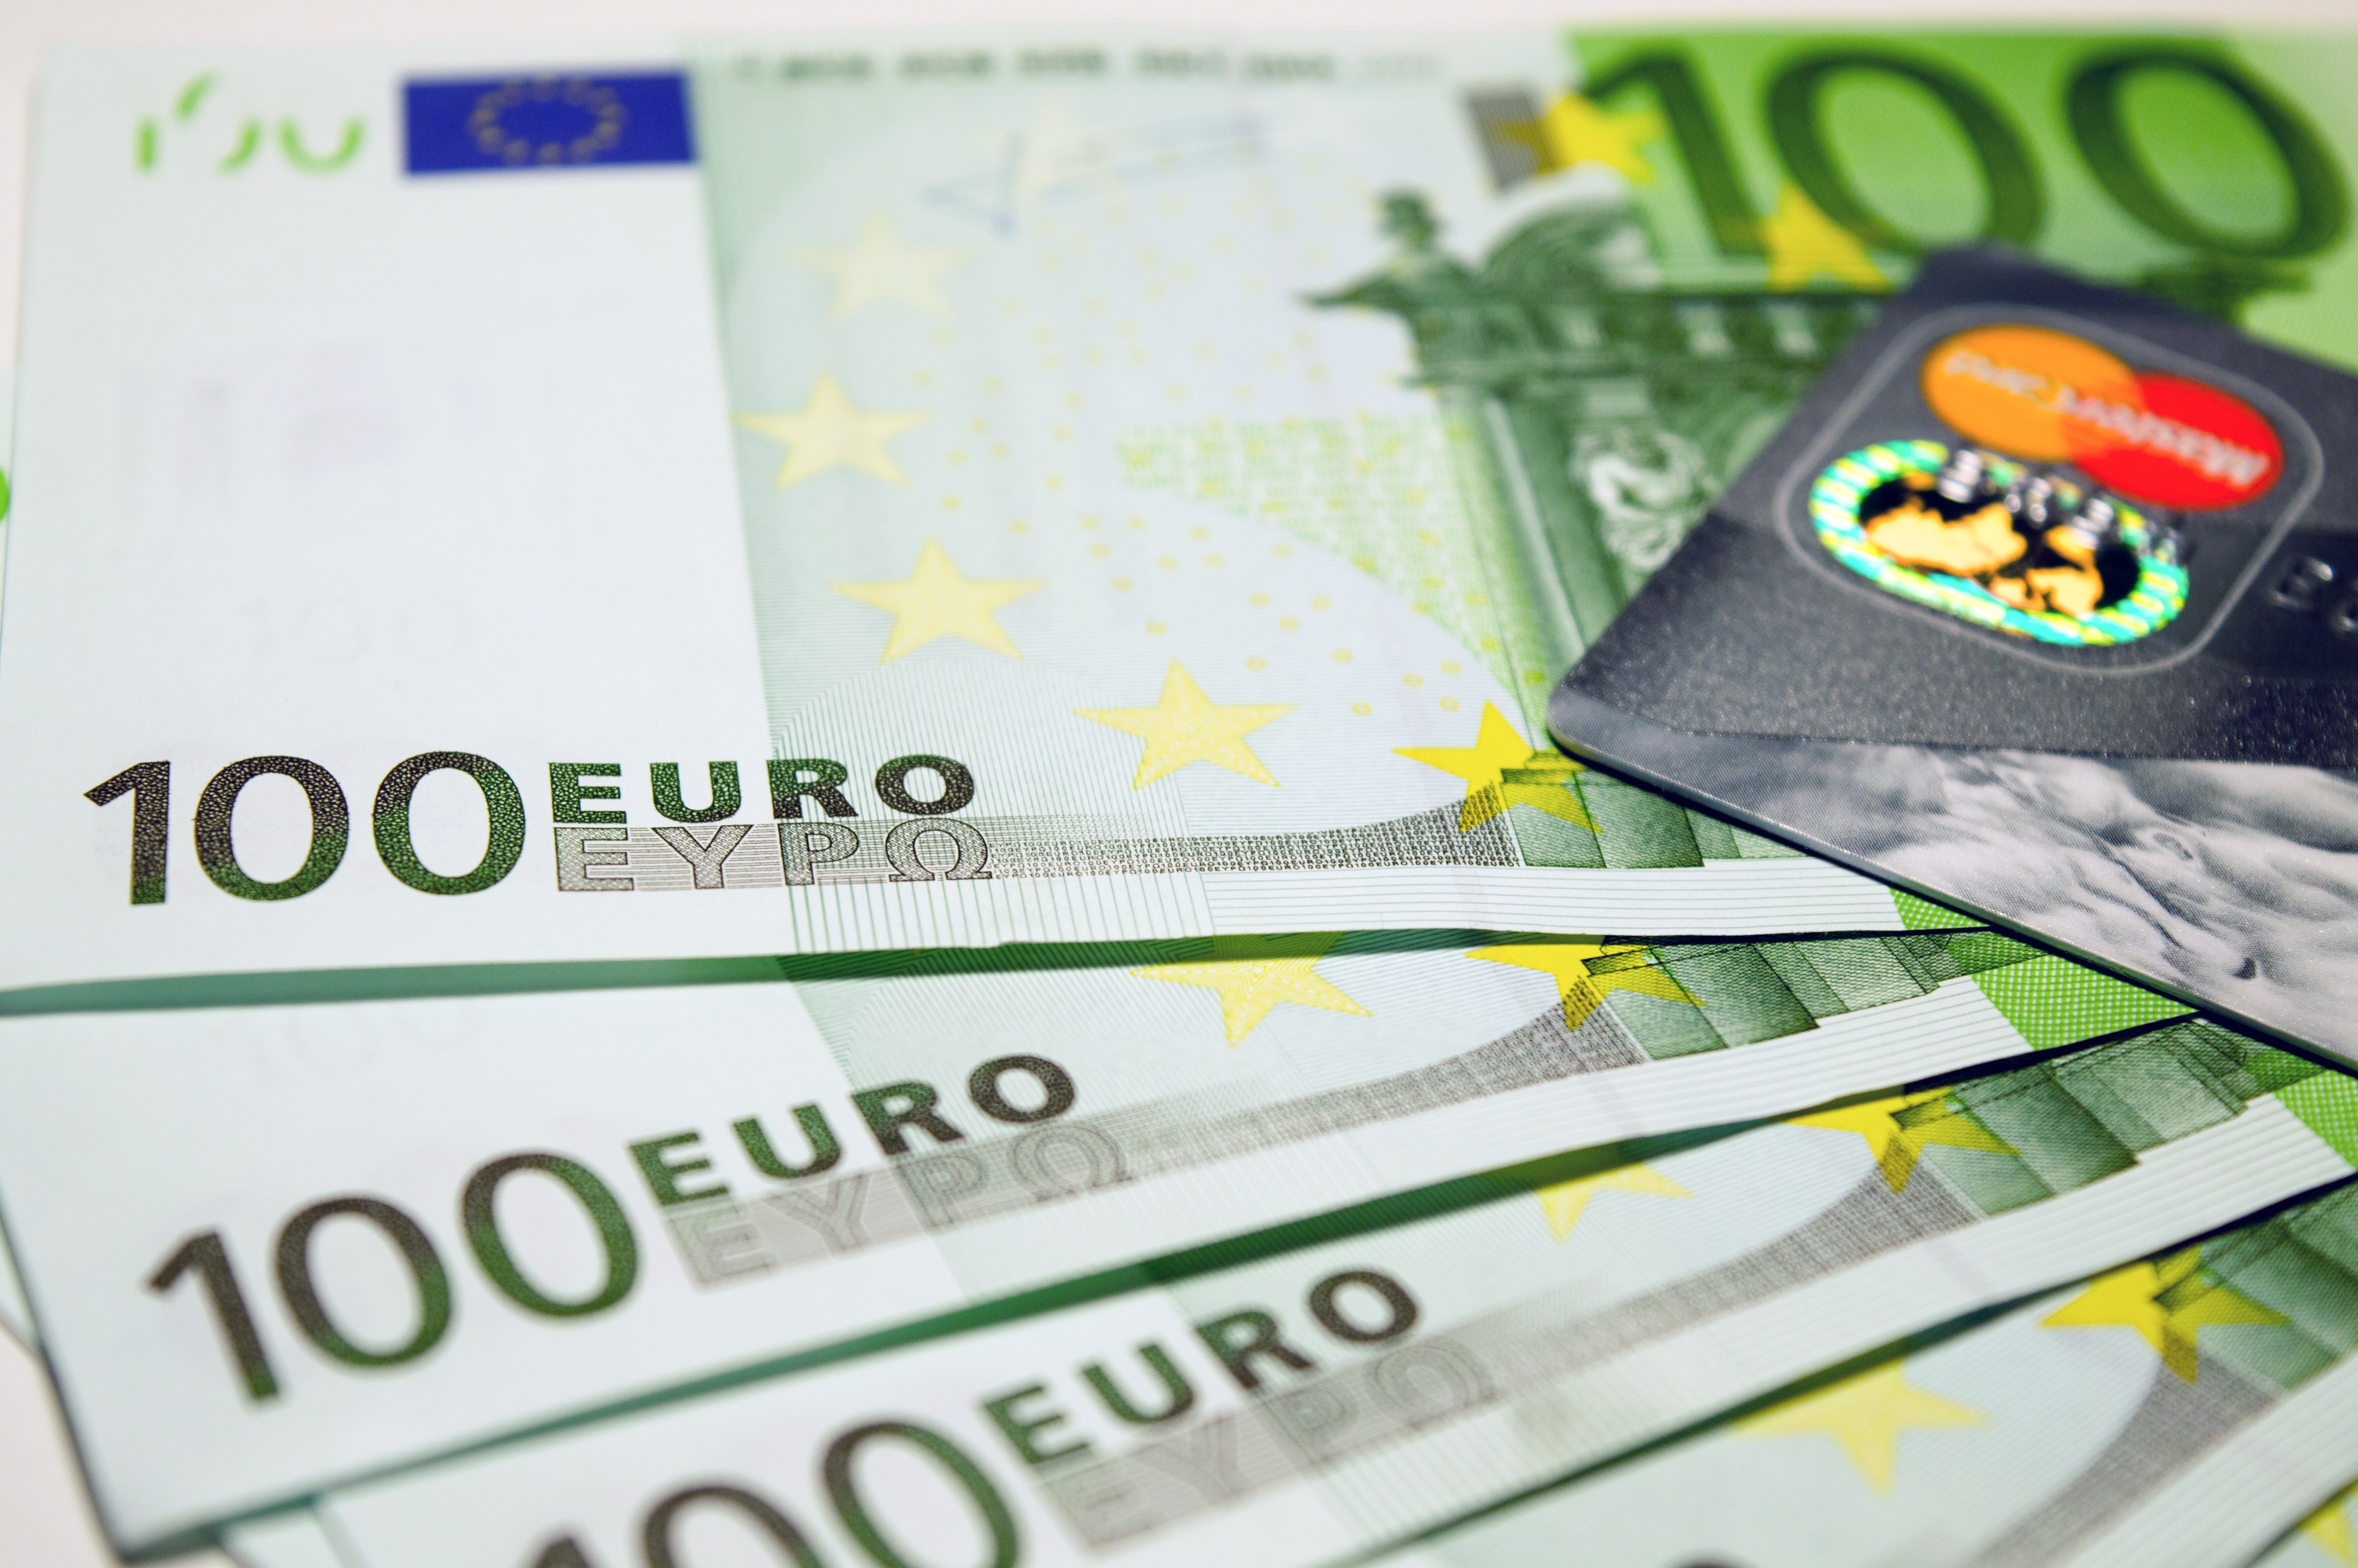
blur, number, macro, money, paper, label, card, close up, brand, cash, focus, stock, currency, euro, credit, document, commerce, economy, financial, savings, finance, profit, banknotes, earnings, euros, bills